Dr. A.M. Brown House

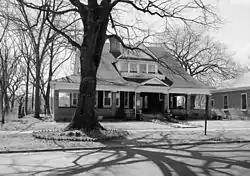
The A.M. Brown House in 1993

The Dr. A.M. Brown House is a house in Birmingham, Alabama, built . It was designed by W.A. Rayfield, one of the first African-American architects in Alabama for Dr. Arthur McKinnon Brown, one of the first African-American physicians in Birmingham.